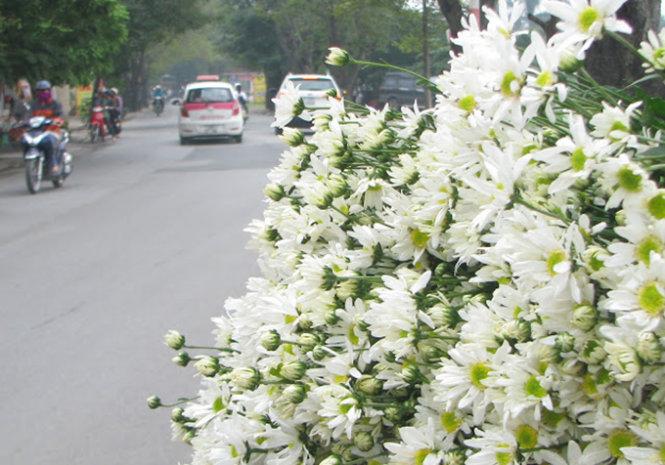
những bông hoa màu trắng đang hướng về phía con đường